New Jersey Route 495

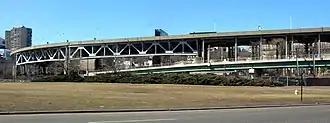
The Helix, from east

Route 495 officially begins at the exit 16E off-ramp from the northbound lanes of the New Jersey Turnpike near the boundary of Secaucus and North Bergen. The main roadway heads east through North Bergen as a six-lane freeway maintained by the NJTA. The route has an interchange with Route 3, with access to eastbound Route 3 and U.S. Route 1/9 (US 1/9) for traffic in the eastbound direction and to westbound Route 3 in the westbound direction, a major intersection for Route 495 and Route 3, as many people use Route 3 to get to Route 495 for the Lincoln Tunnel. Route 3 ends almost immediately after its interchange with Route 495, at US 1/9. The three routes form a triangular-like junction, however, Route 495 doesn’t have direct access to US 1/9; instead drivers must take the Route 3 exit to get there. Past this interchange, Route 495 becomes a six-lane freeway maintained by NJDOT that passes over New York, Susquehanna and Western Railway's New Jersey Subdivision line and Conrail Shared Assets Operations' Northern Branch line before intersects US 1/9 at a partial interchange, with a westbound exit and eastbound entrance. Past US 1/9, the freeway has an interchange with County Route 501 (CR 501, John F. Kennedy Boulevard), which uses 30th Street and 31st Street as collector–distributor roads. East of this junction, Route 495 enters Union City and heads through developed residential areas, passing under numerous streets. It enters Weehawken and comes to a westbound exit and eastbound entrance for Park Avenue, which provides access to Weehawken and Hoboken, where Route 495 becomes maintained by the PANYNJ.